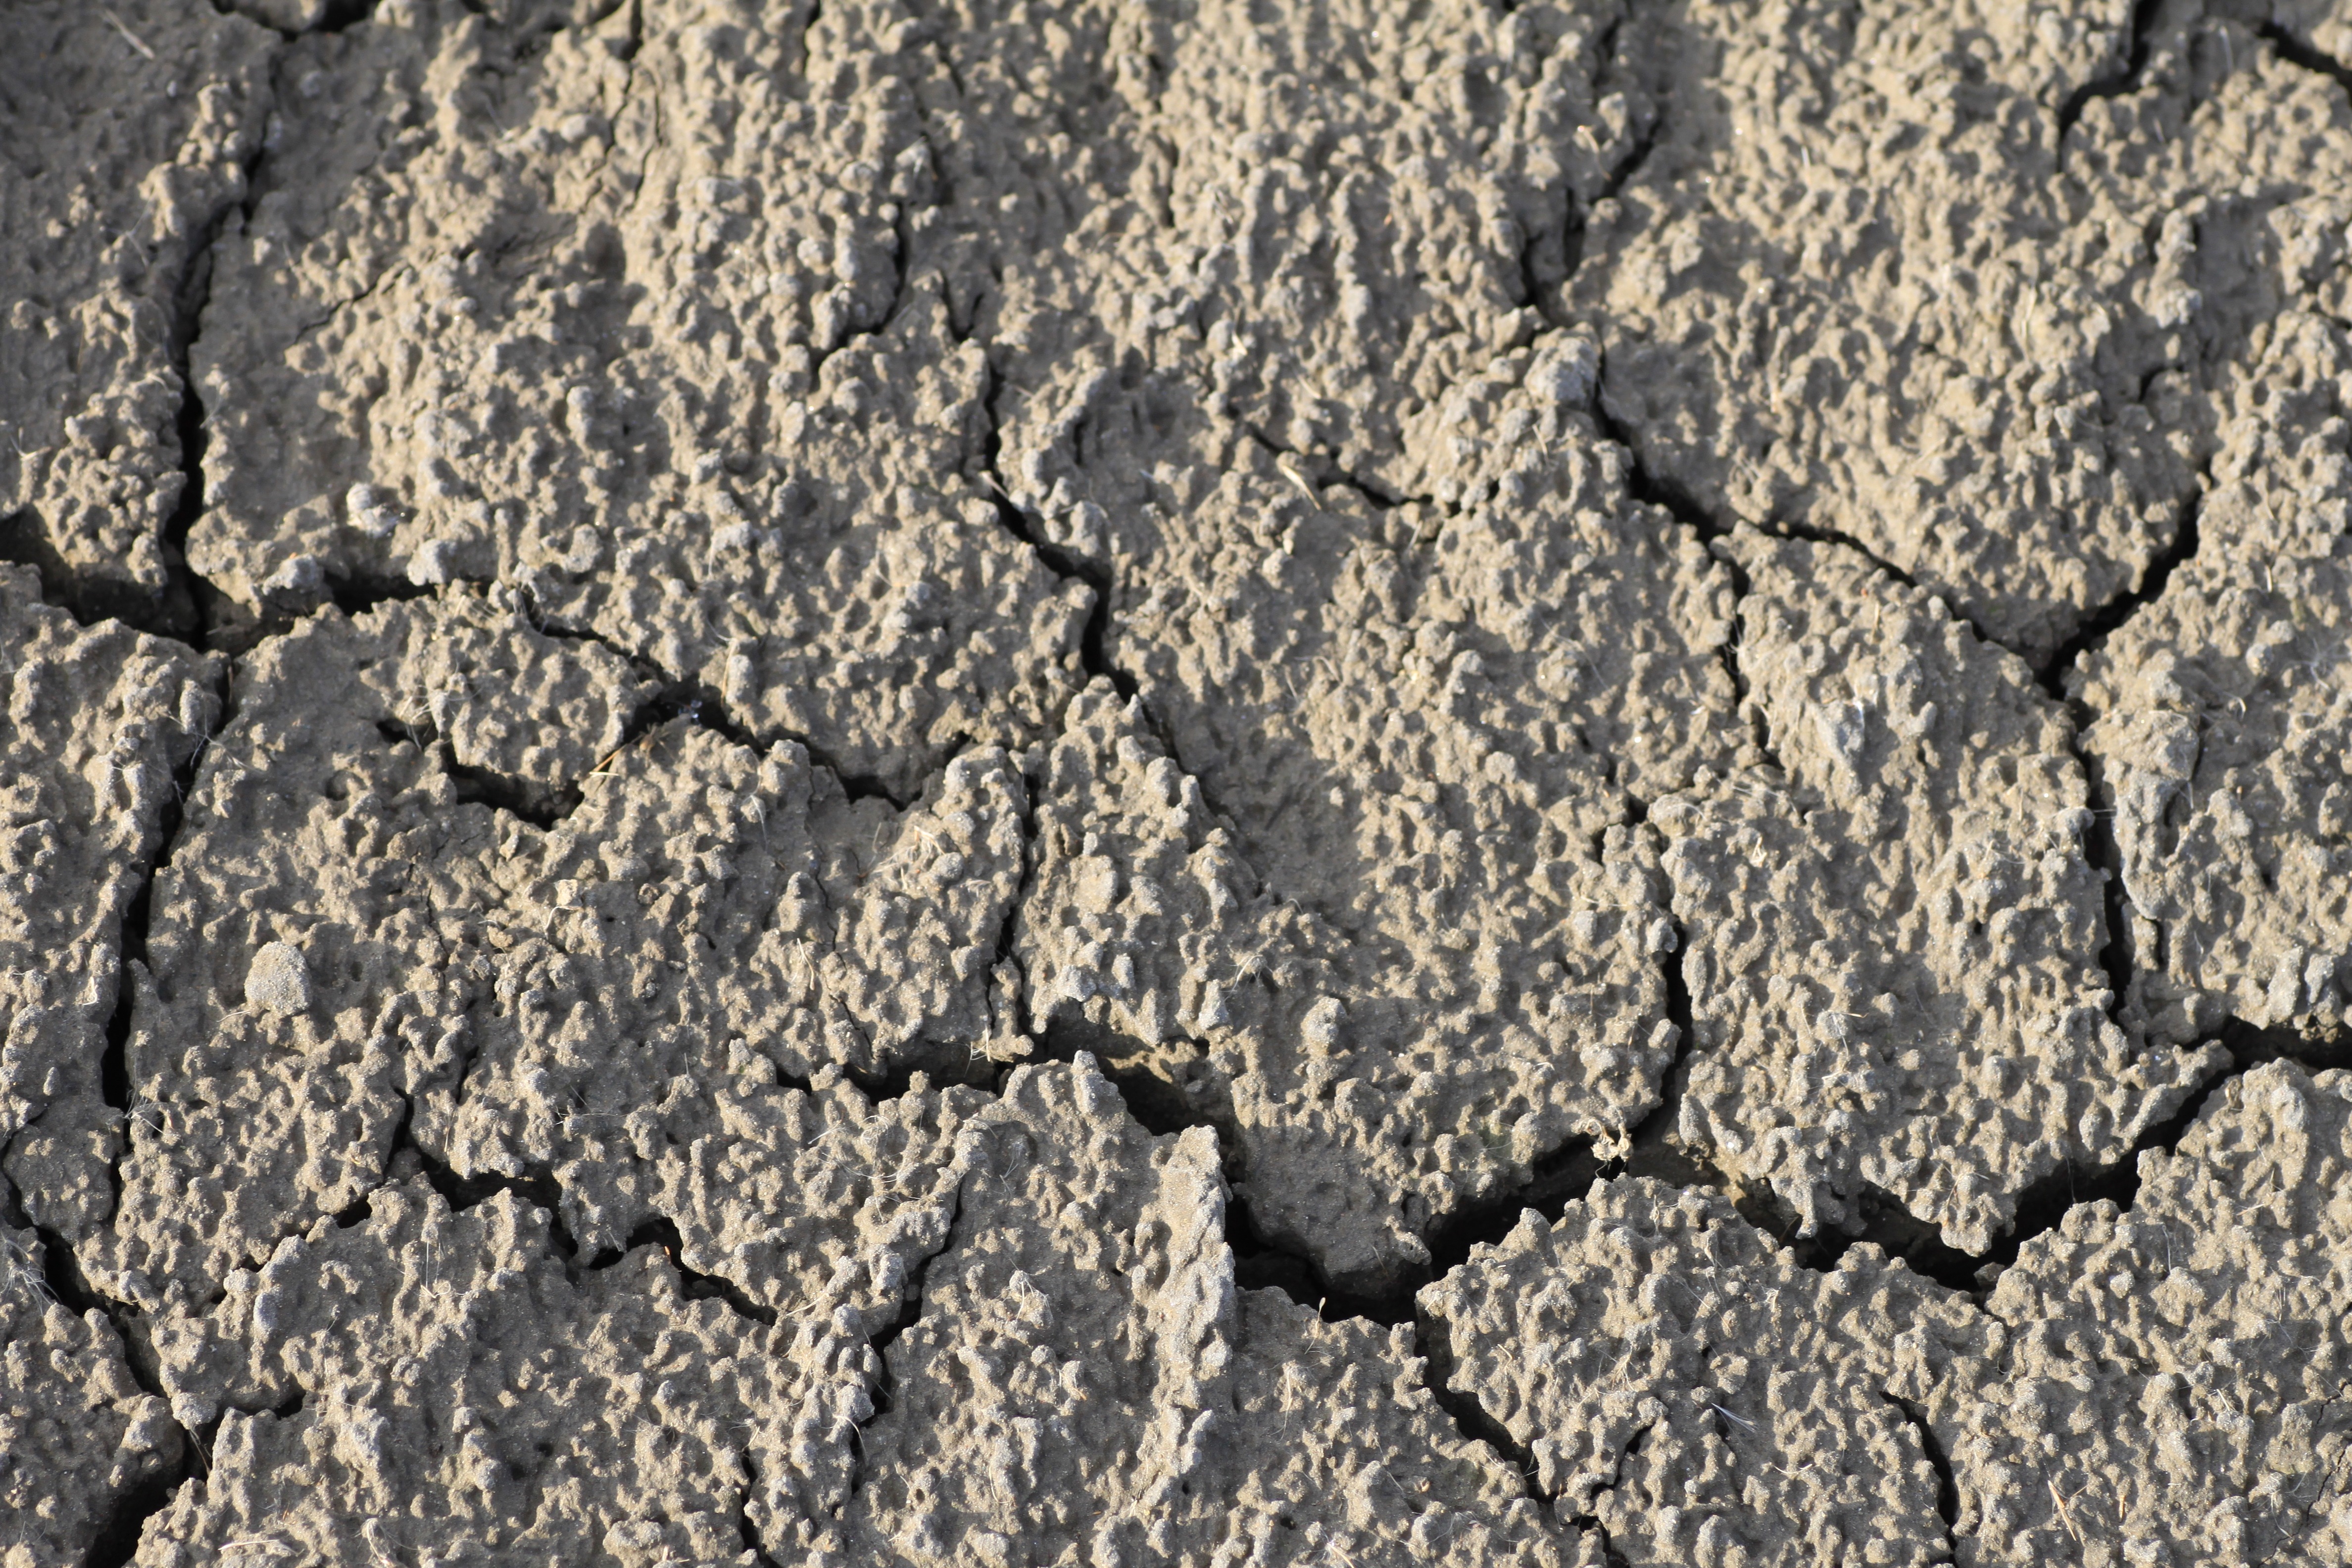
rock, ground, texture, asphalt, dry, soil, material, sandy, grey, background, geology, cracks, drought, road surface, shriveled from, geological phenomenon